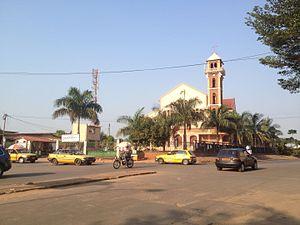
Église presbytérienne à Messa, Yaoundé